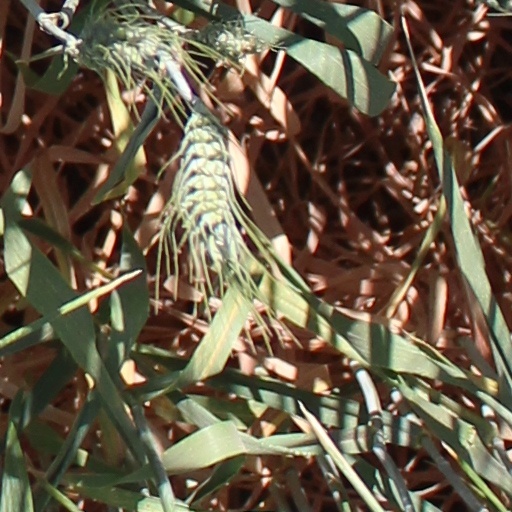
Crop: wheat